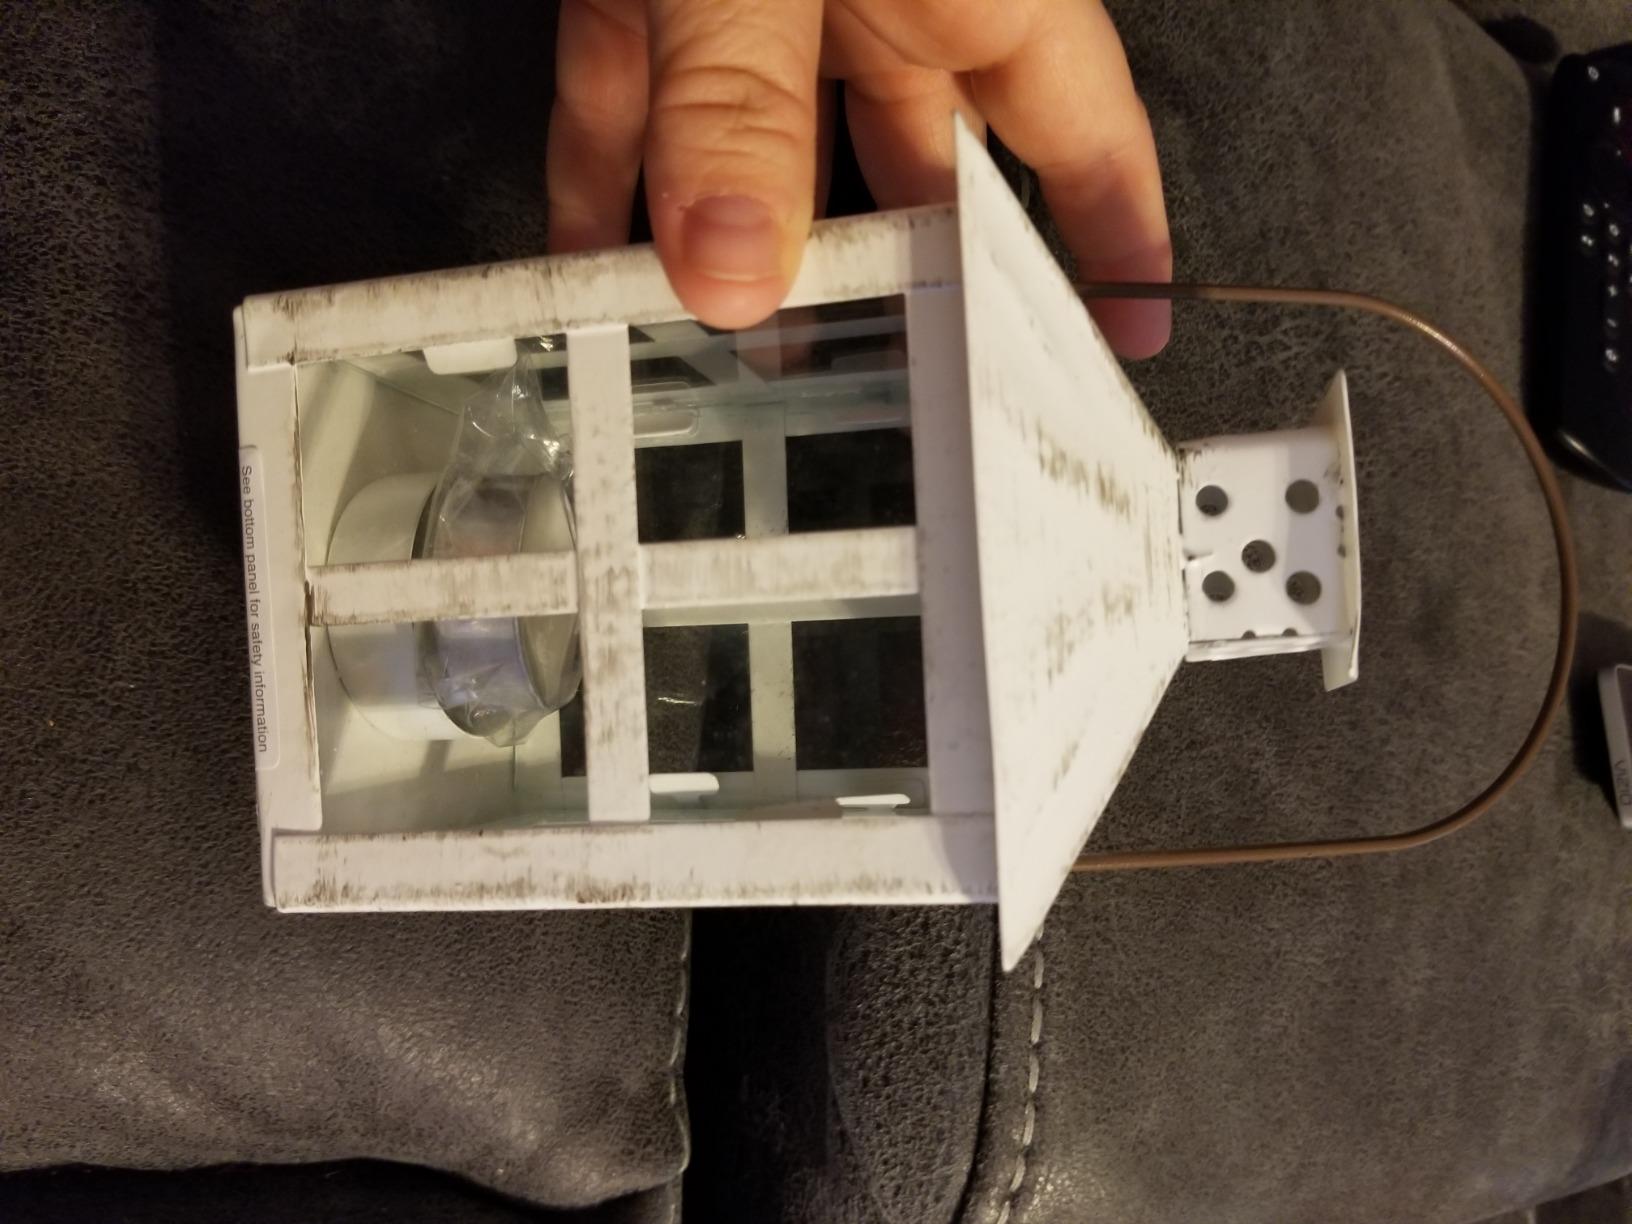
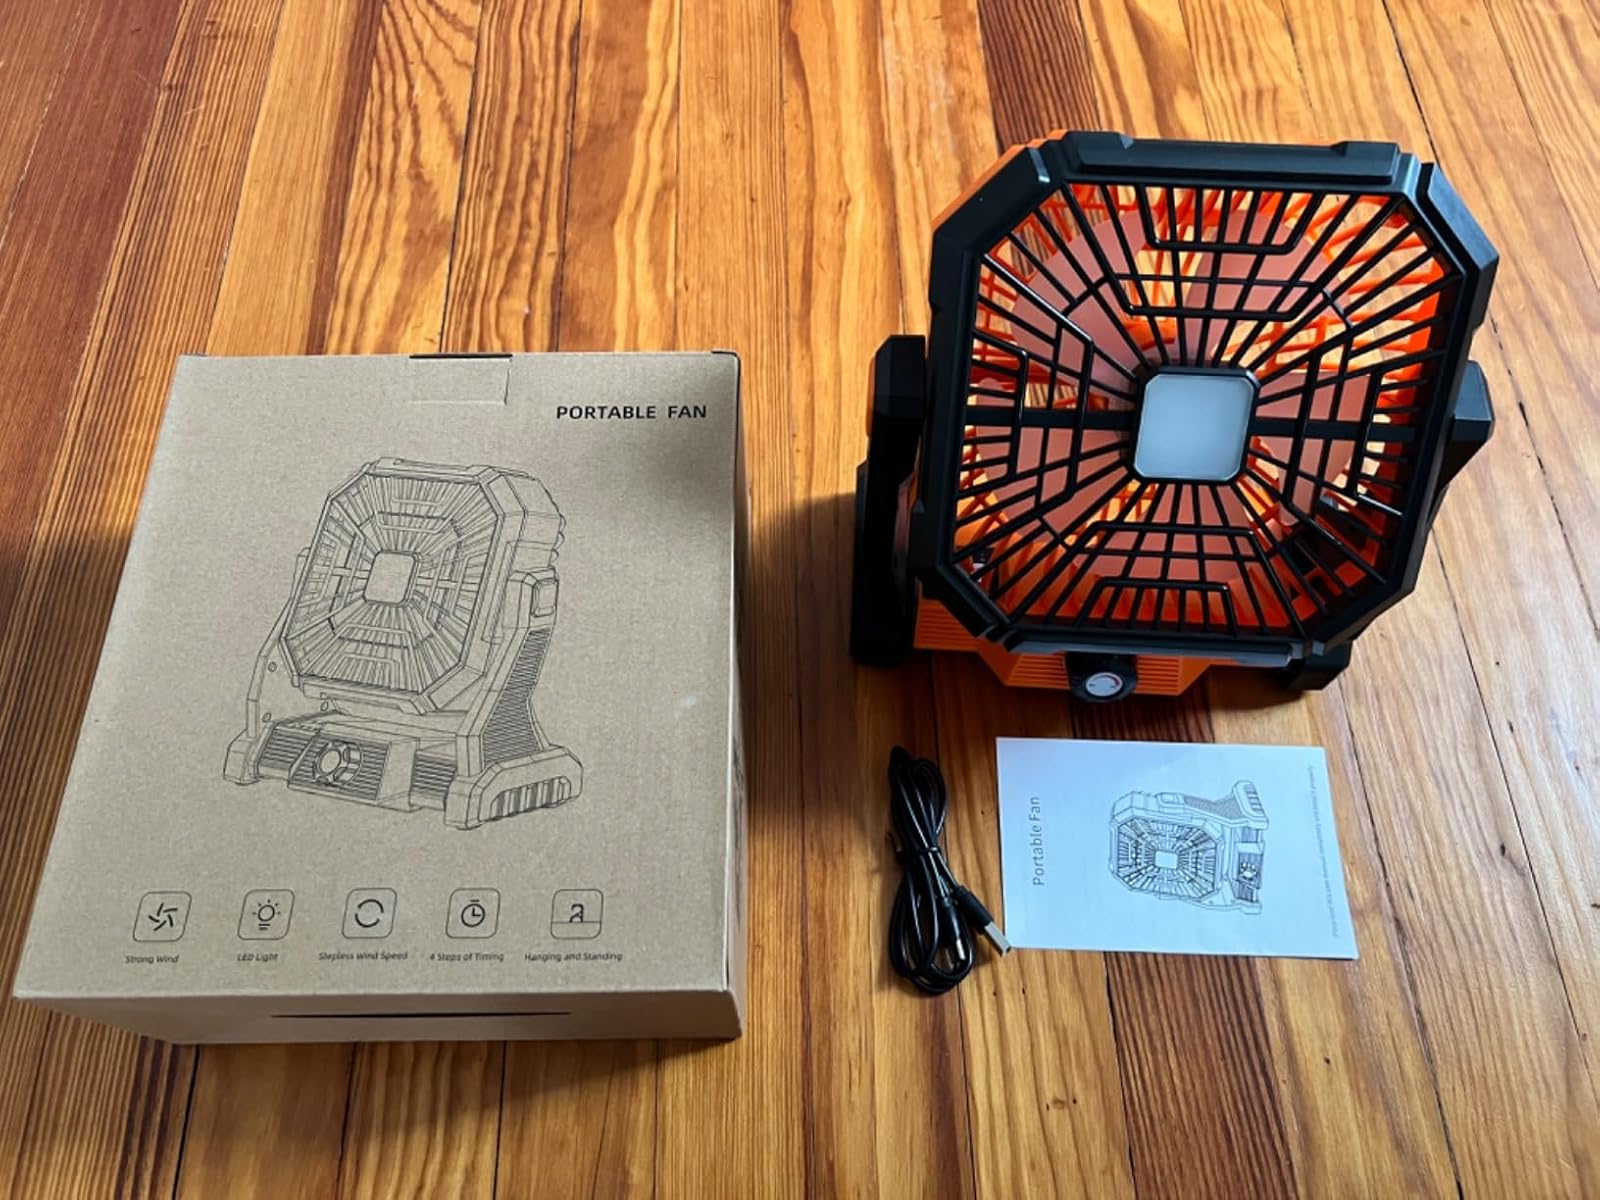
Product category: lantern
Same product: no